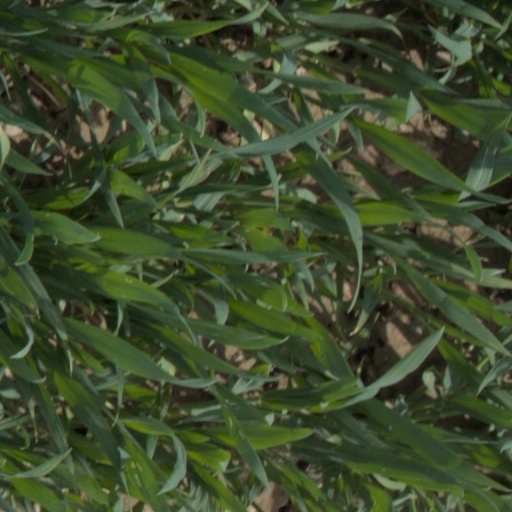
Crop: wheat